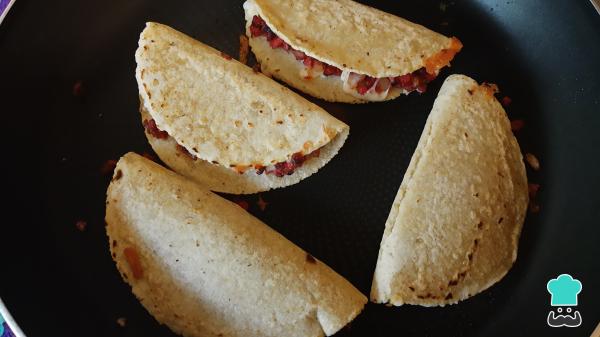
Lleva directamente al comal o sartén previamente engrasado y a temperatura media baja deja calentar por ambos lados hasta que el queso esté bien derretido.